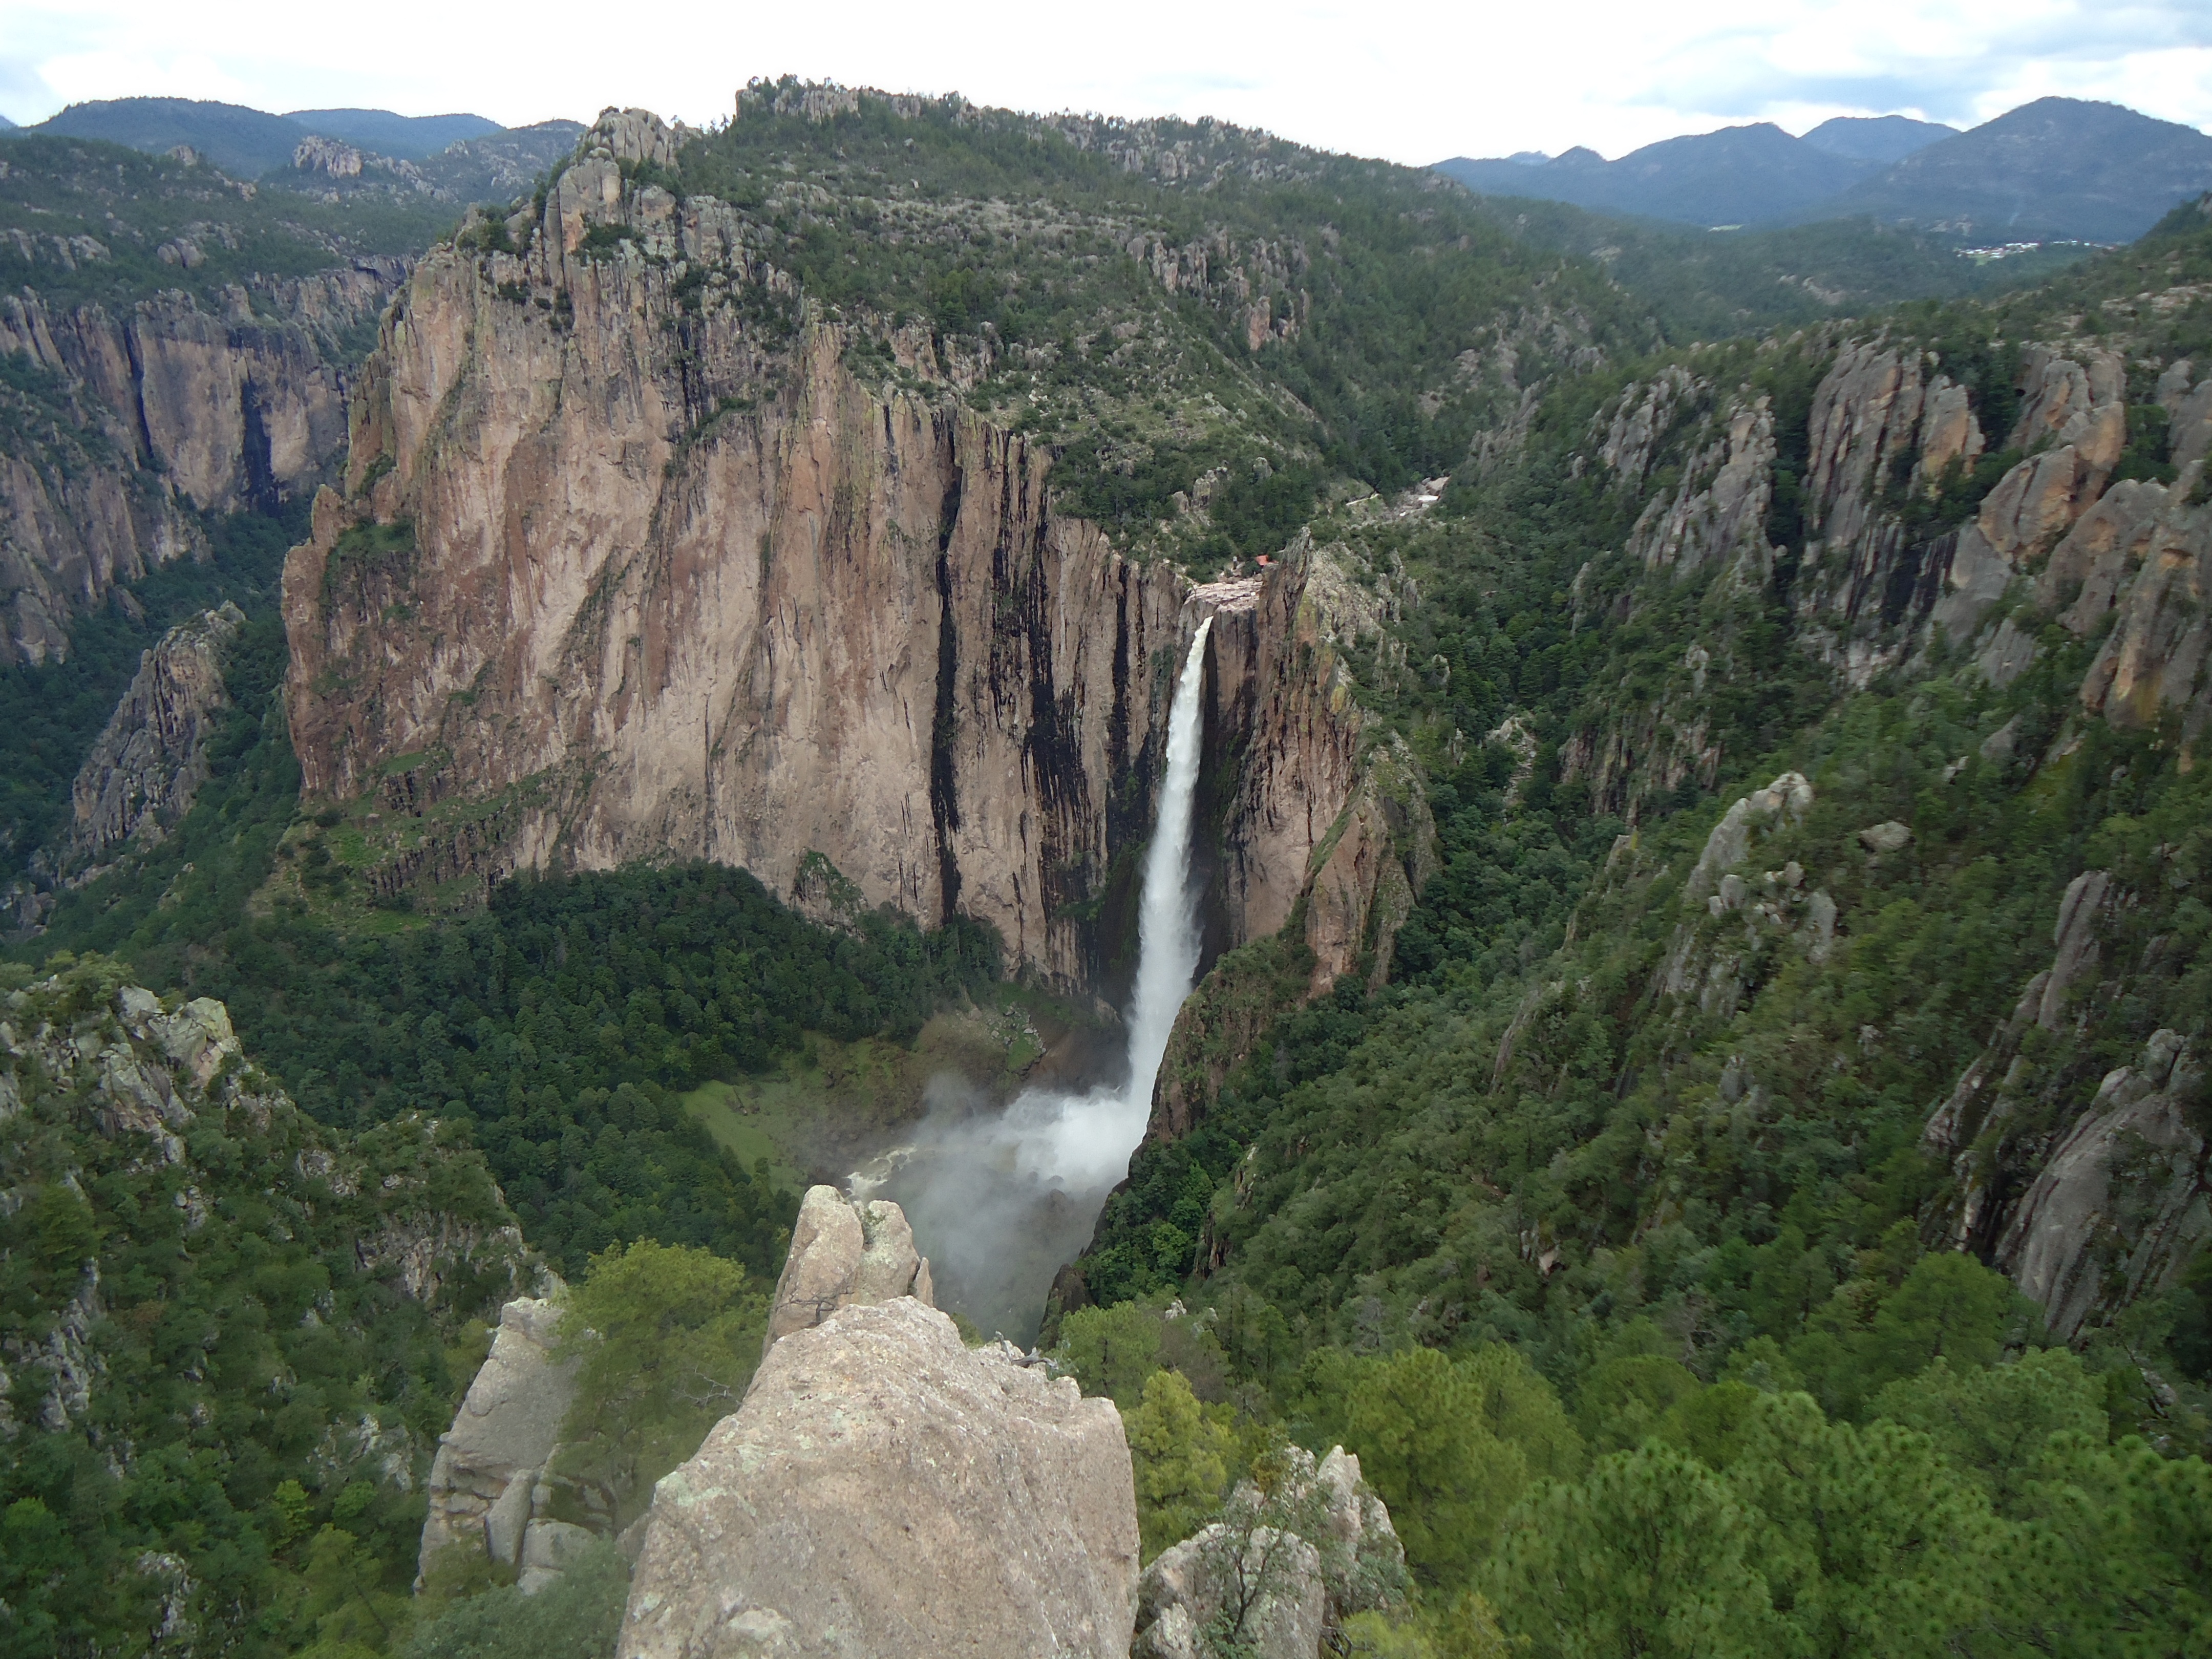
landscape, nature, waterfall, mountain, trail, adventure, valley, mountain range, formation, cliff, park, canyon, extreme sport, terrain, national park, ridge, water fall, geology, mexico, badlands, ravine, plateau, water feature, landform, mountainous landforms, geological phenomenon, cascada de basaseachi, sierra of chihuahua